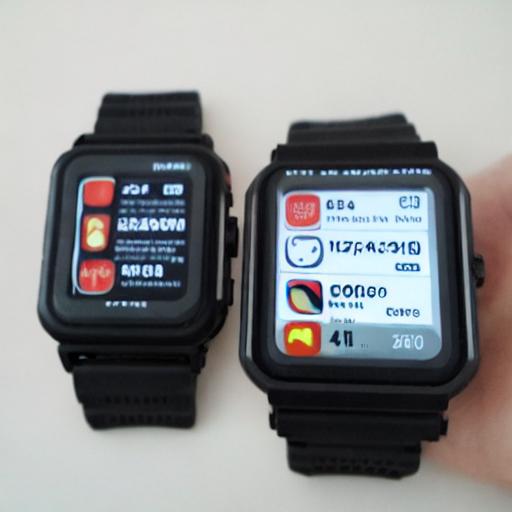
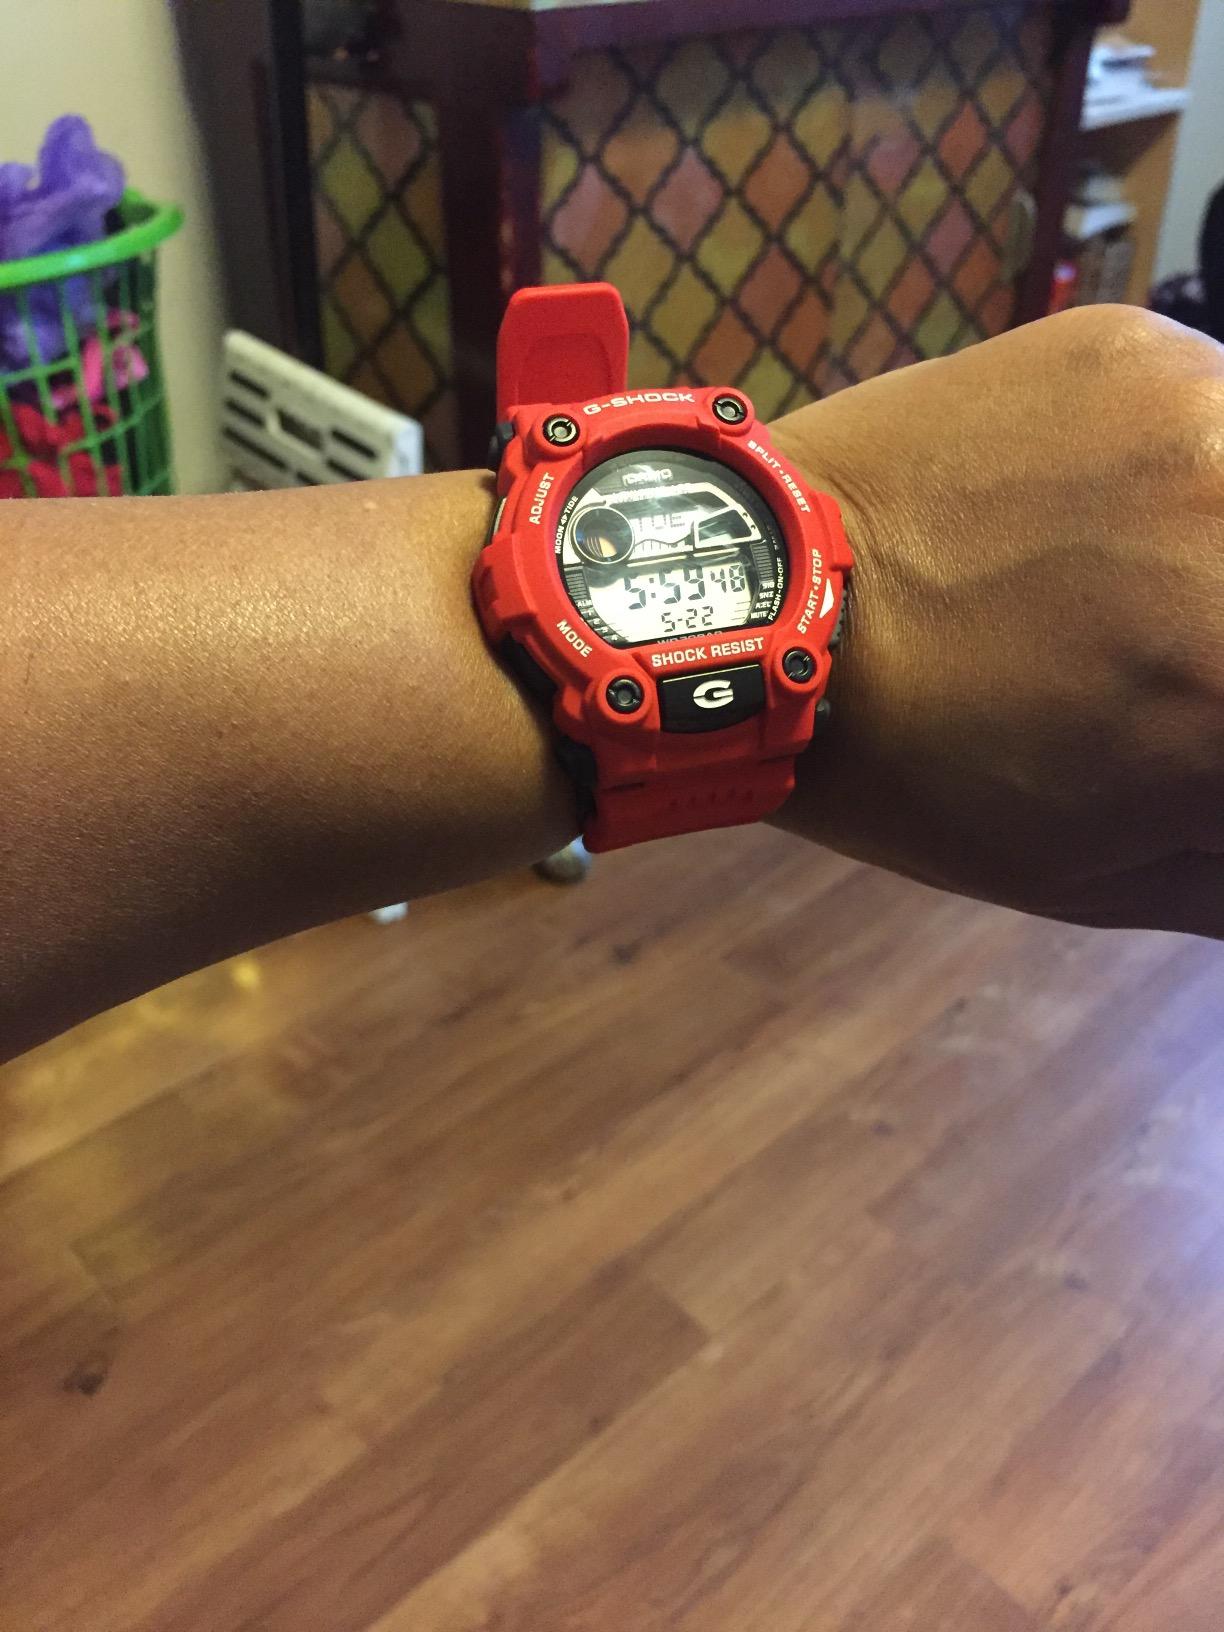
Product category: accessories_watch
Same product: no